Loyola Greyhounds

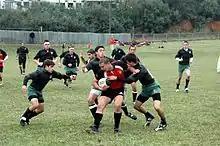
Spring 2007 season play

The Loyola University Rugby Football Club is the men's rugby union team that represents Loyola in the National Small College Rugby Organization. The club is composed of over 50 student-athletes, alumni volunteers, and professional trainers. Founded in 1976 by a group of Loyola students, LURFC continues to be the oldest and most active club sport at the college. LURFC and its players have achieved many All-American titles and U.S. Rugby rankings, currently ranked #20 in the country and in the NSCRO "Sweet 16" in 2017.